Fulano (band)

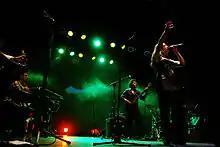

Fulano was a Chilean rock band. They were one of the most important bands in the development of jazz-rock in Chile or, as described by musicologist Juan Pablo González, of "anti-hegemonic eclecticism". With an oeuvre consisting of six high quality and virtuosic albums, they have been widely recognised as pillars of jazz-rock and experimental music in Latin America.